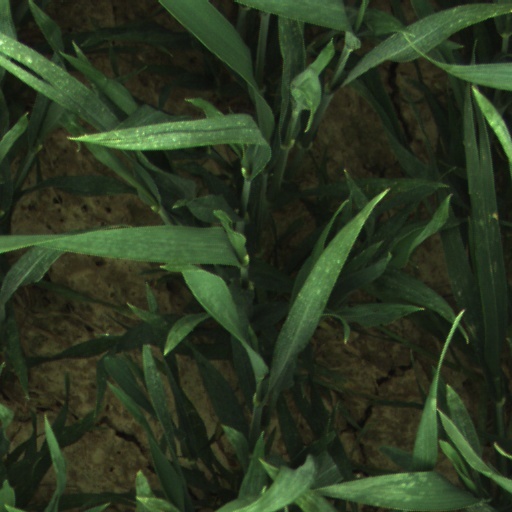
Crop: wheat